Hip! Hip! Hooray! (1907 musical)

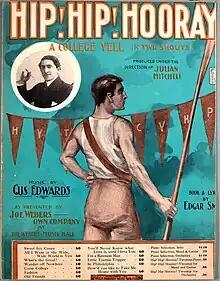
Cover of the sheet music for the song "A College Yell" from the 1907 musical "Hip! Hip! Hooray!"

Hip! Hip! Hooray! is a musical in two acts with music by Gus Edwards and both lyrics and book by Edgar Smith. It was written as a starring vehicle for the comedian Joe Weber, premiering on Broadway at Weber's Music Hall on October 10, 1907. It ran at that theatre for 64 performances, closing on December 7, 1907.